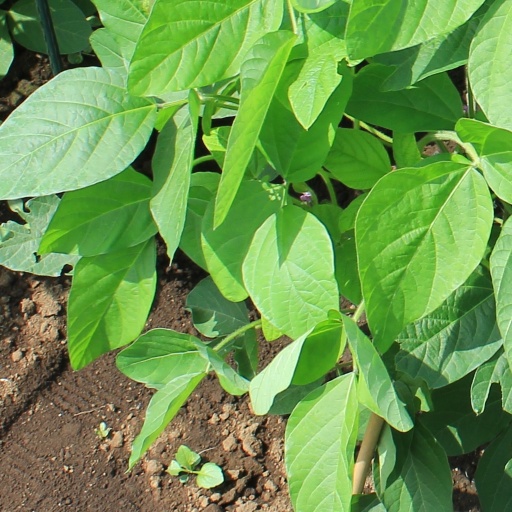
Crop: soybean